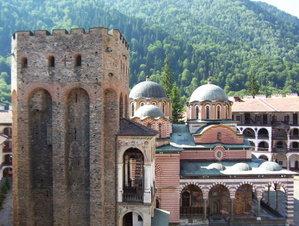
Le Rila est un massif montagneux du Sud-Ouest de la Bulgarie qui constitue une partie de l’ensemble Rila-Rhodopes. Le point culminant du Rila est le Musala, qui est également le point culminant de la péninsule balkanique. Les rivières Iskăr, Marica et Mesta prennent leur source dans le massif du Rila.
Boris III, de son nom bulgare complet Борис Клемент Роберт Мария Пий Луи Станислав Ксавие Сакскобургготски, a été roi des Bulgares du 3 octobre 1918 au 28 août 1943.